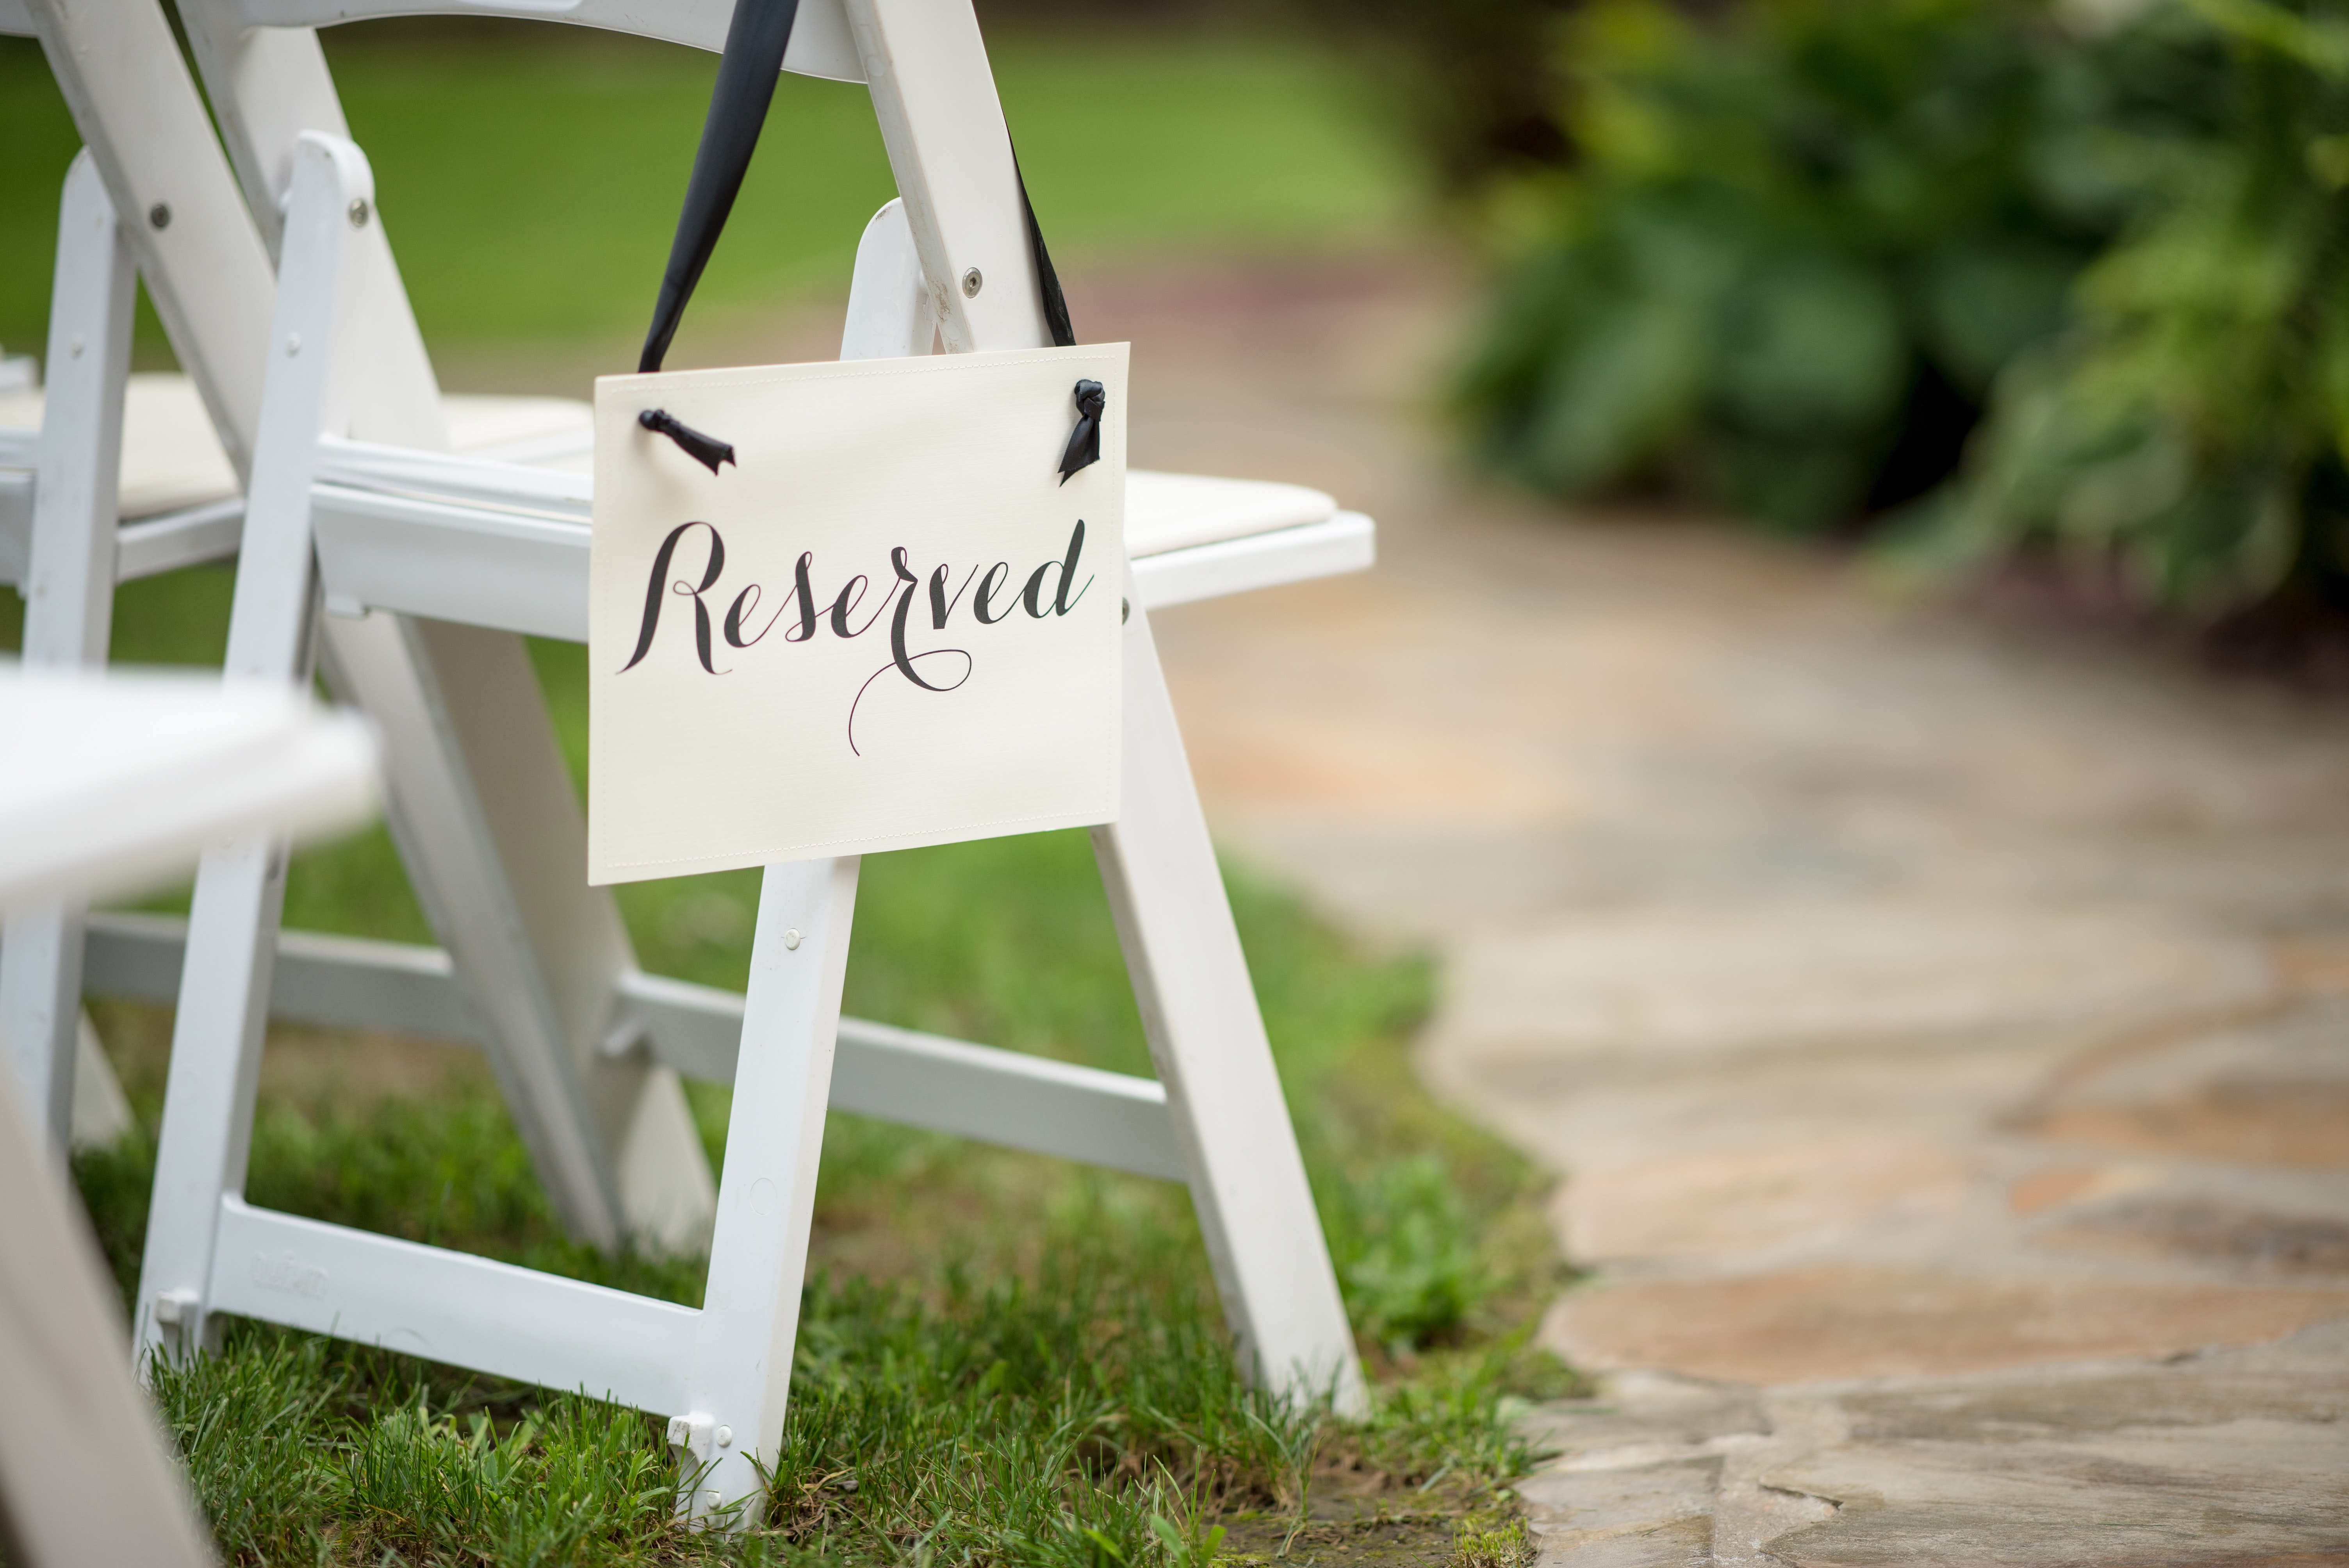
photograph, furniture, chair, table, wood, grass, plant, backyard